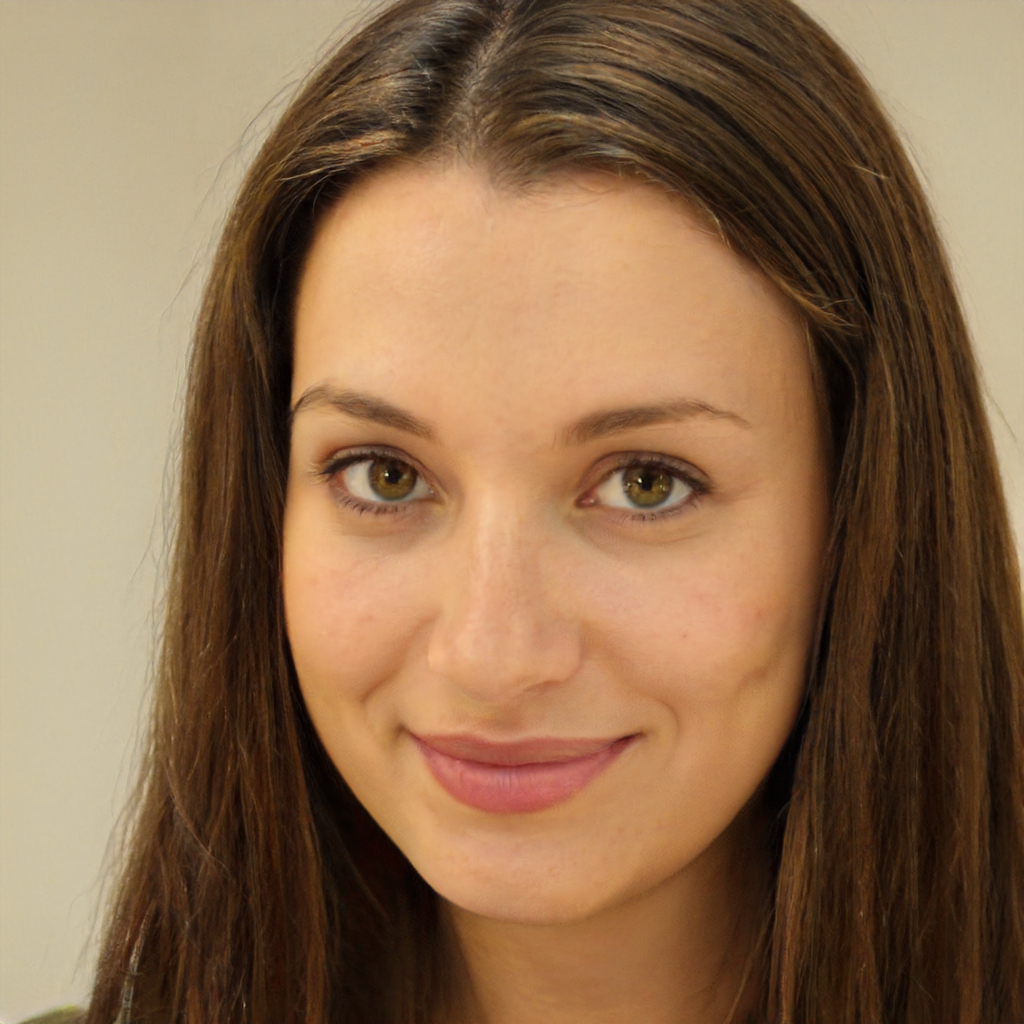
Gender: Female